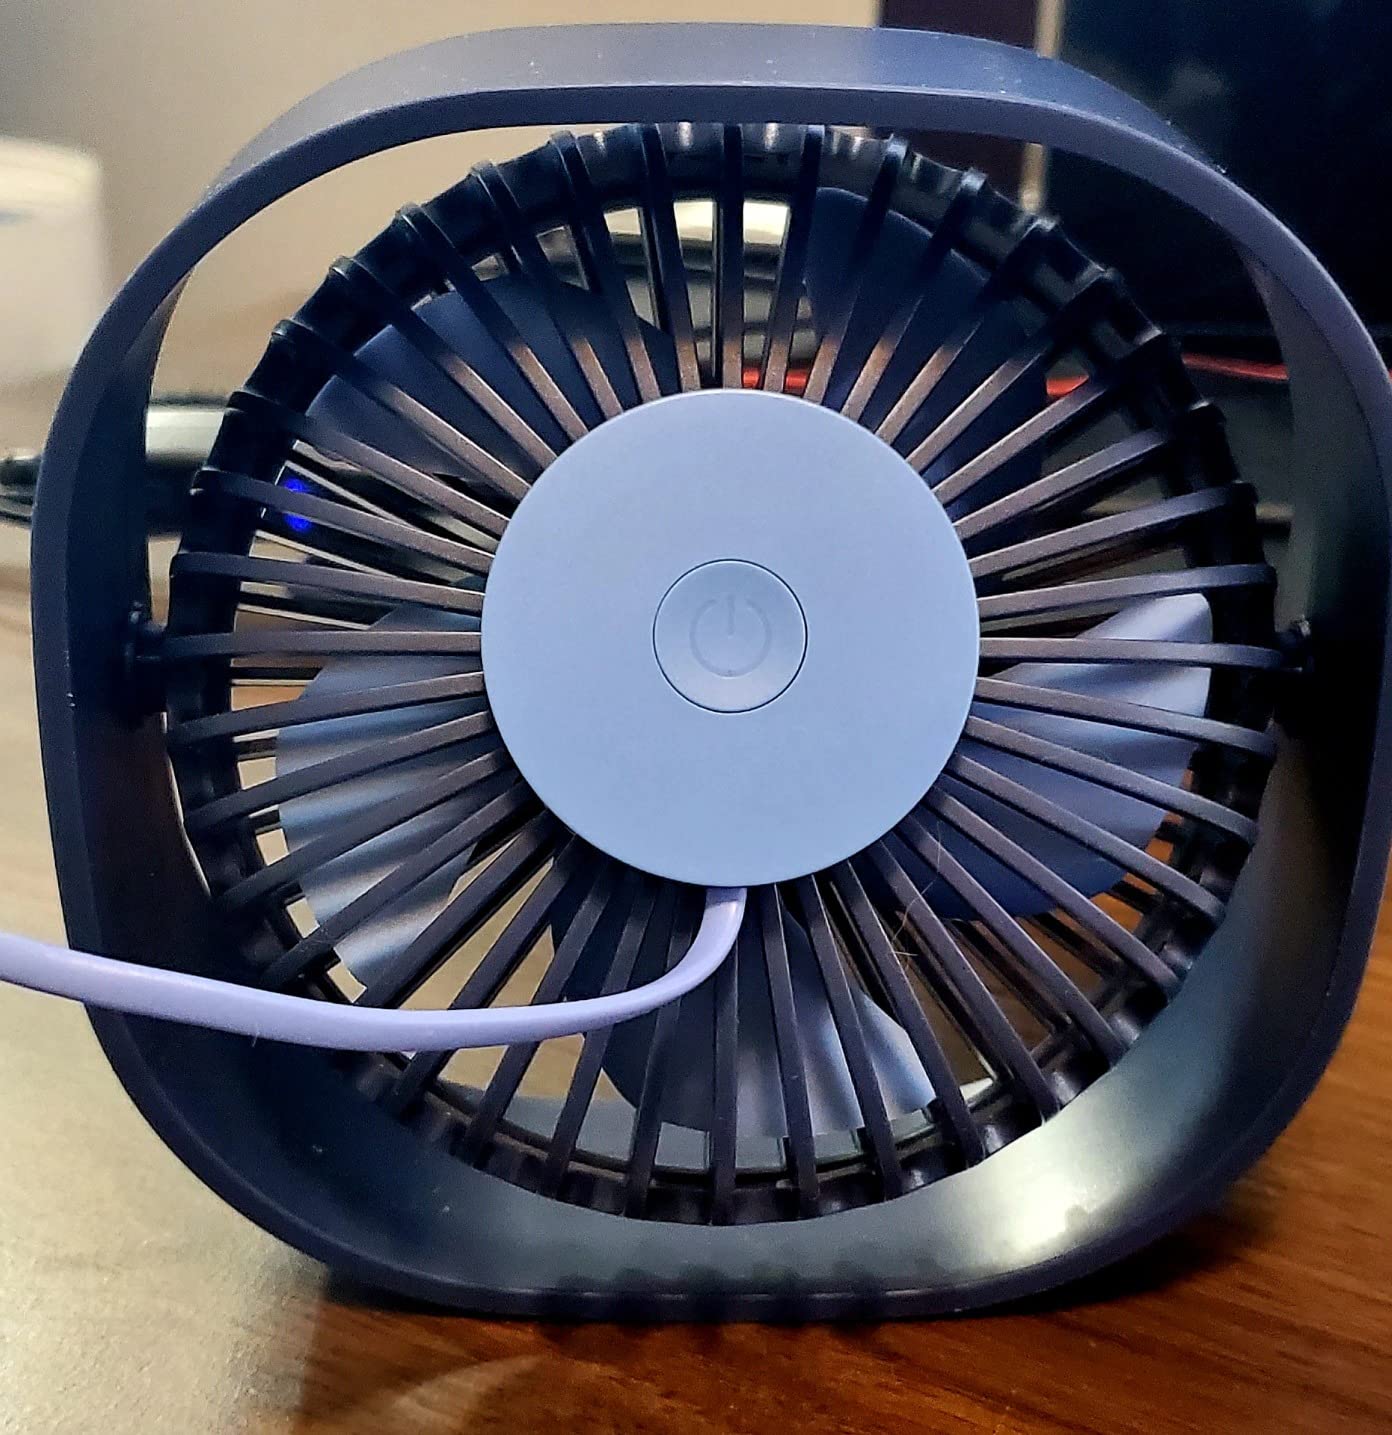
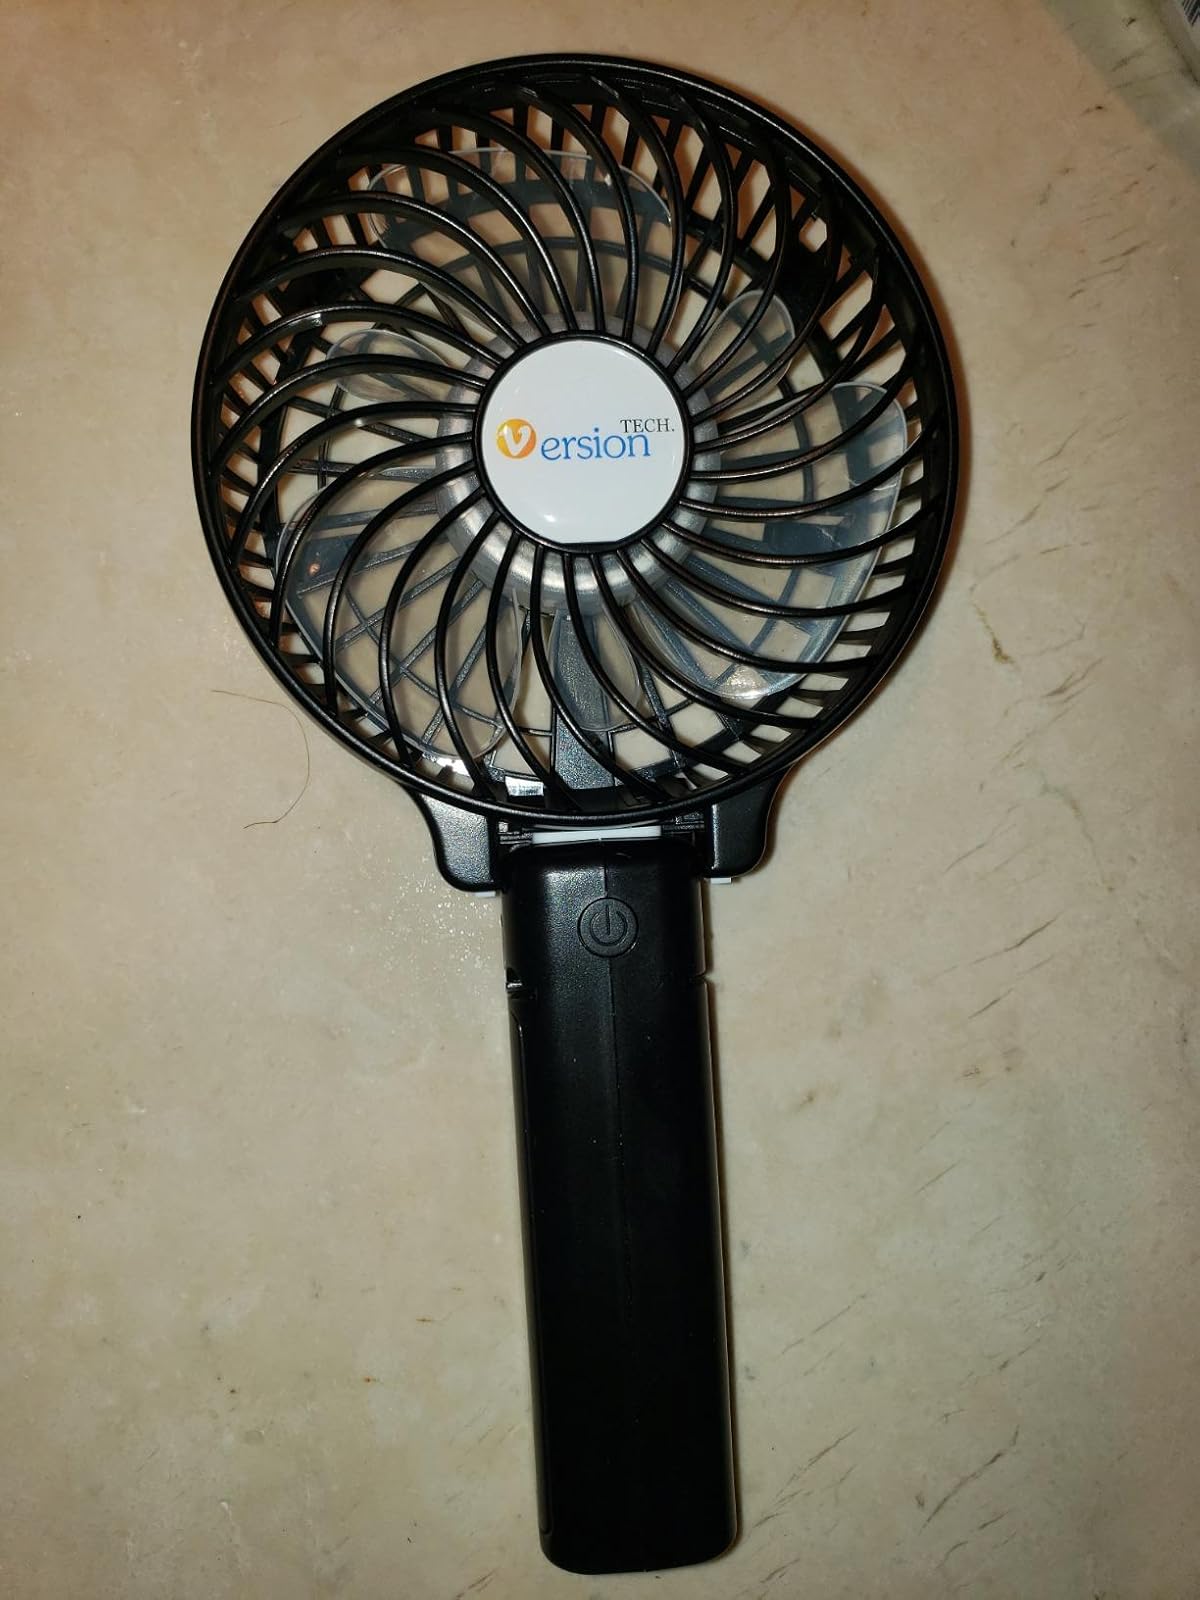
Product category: fan
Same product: no